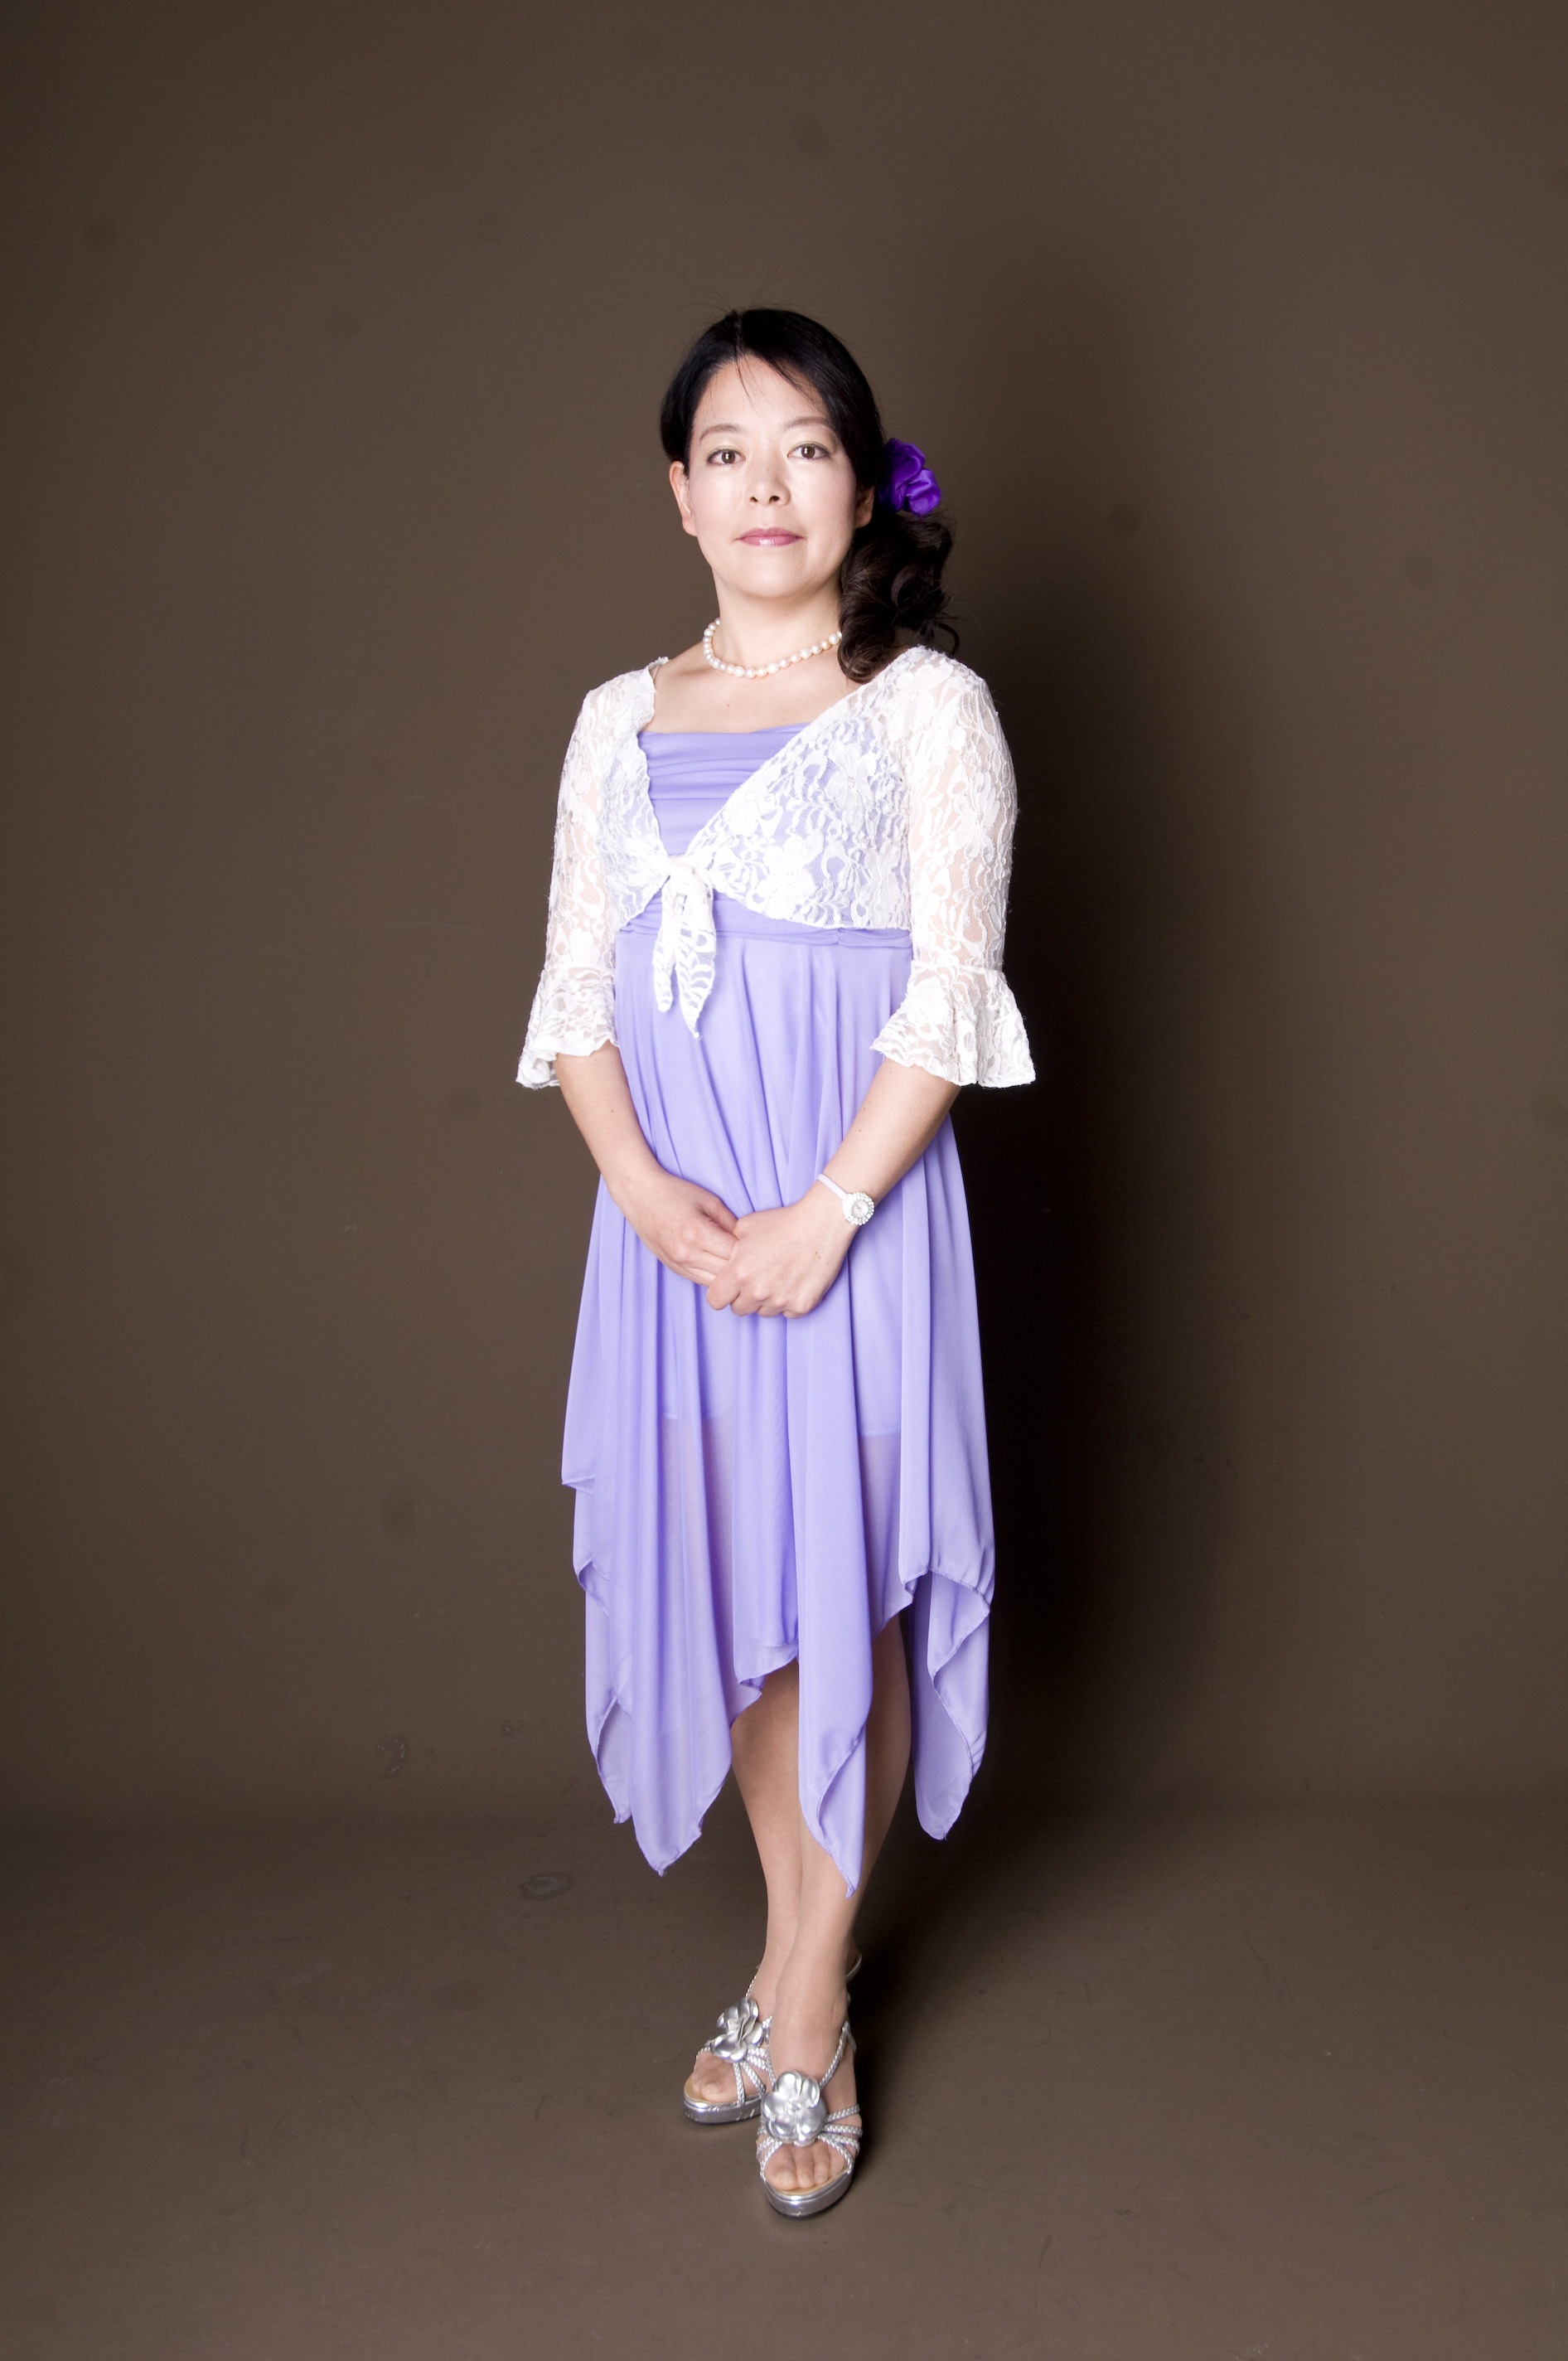
woman, photography, purple, model, spring, fashion, clothing, wedding dress, formal, dress, prom, gown, bridesmaid, sleeve, photo shoot, formal wear, fashion design, bridal clothing, cocktail dress